Margaret Henley

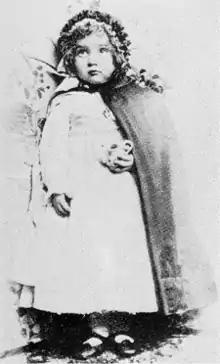

Margaret Emma Henley (4 September 1888 – 11 February 1894) was the daughter of William Ernest Henley and his wife Anna Henley (née Boyle). Margaret's friendship with J. M. Barrie, whom she called "fwendy" (i.e., "friendy"), was the inspiration for the character Wendy Darling in Barrie's play "Peter Pan; or, The Boy Who Wouldn't Grow Up" (1904) and its novelisation "Peter and Wendy" (1911). She may also have served as the inspiration for Margaret Dearth, the protagonist's "dream-child" in Barrie's 1917 play "Dear Brutus", and for Margaret, Wendy Darling's granddaughter, in "Peter Pan". Margaret died at the age of five of cerebral meningitis. She was buried at the country estate of her father's friend, Henry Cust, in Cockayne Hatley, Bedfordshire. She was an only child.